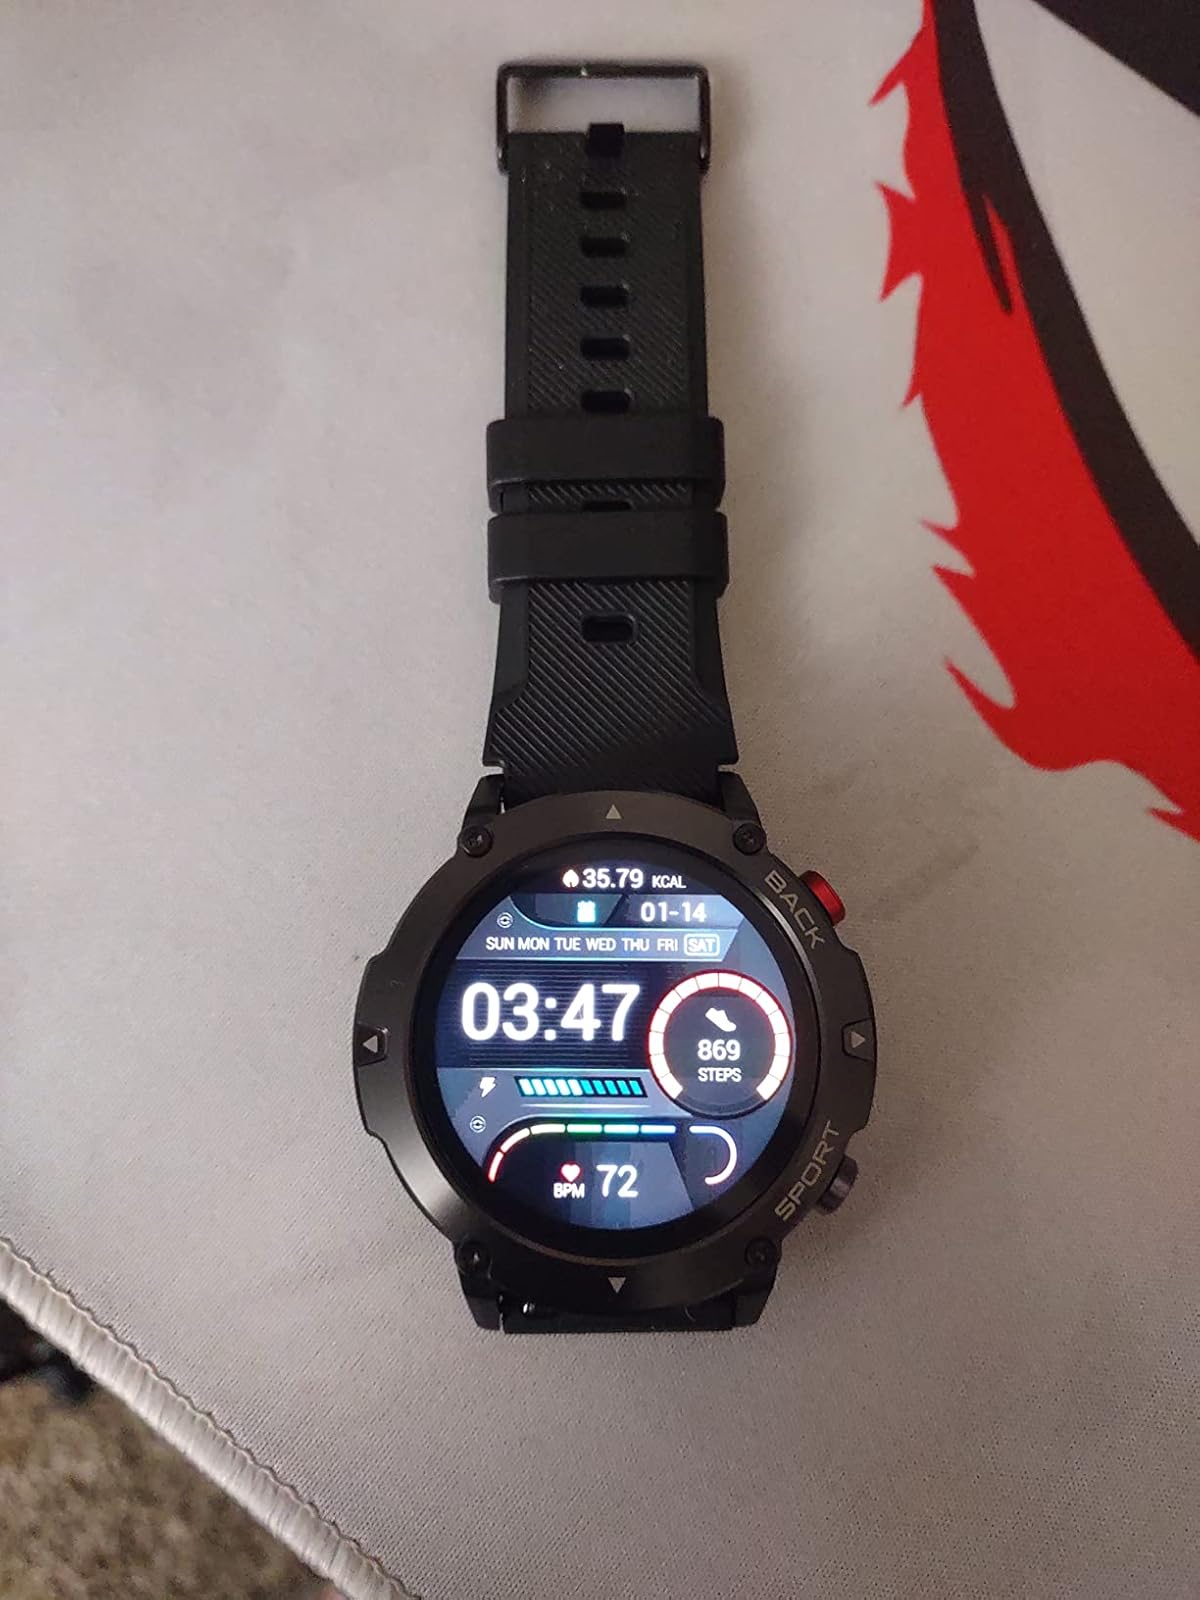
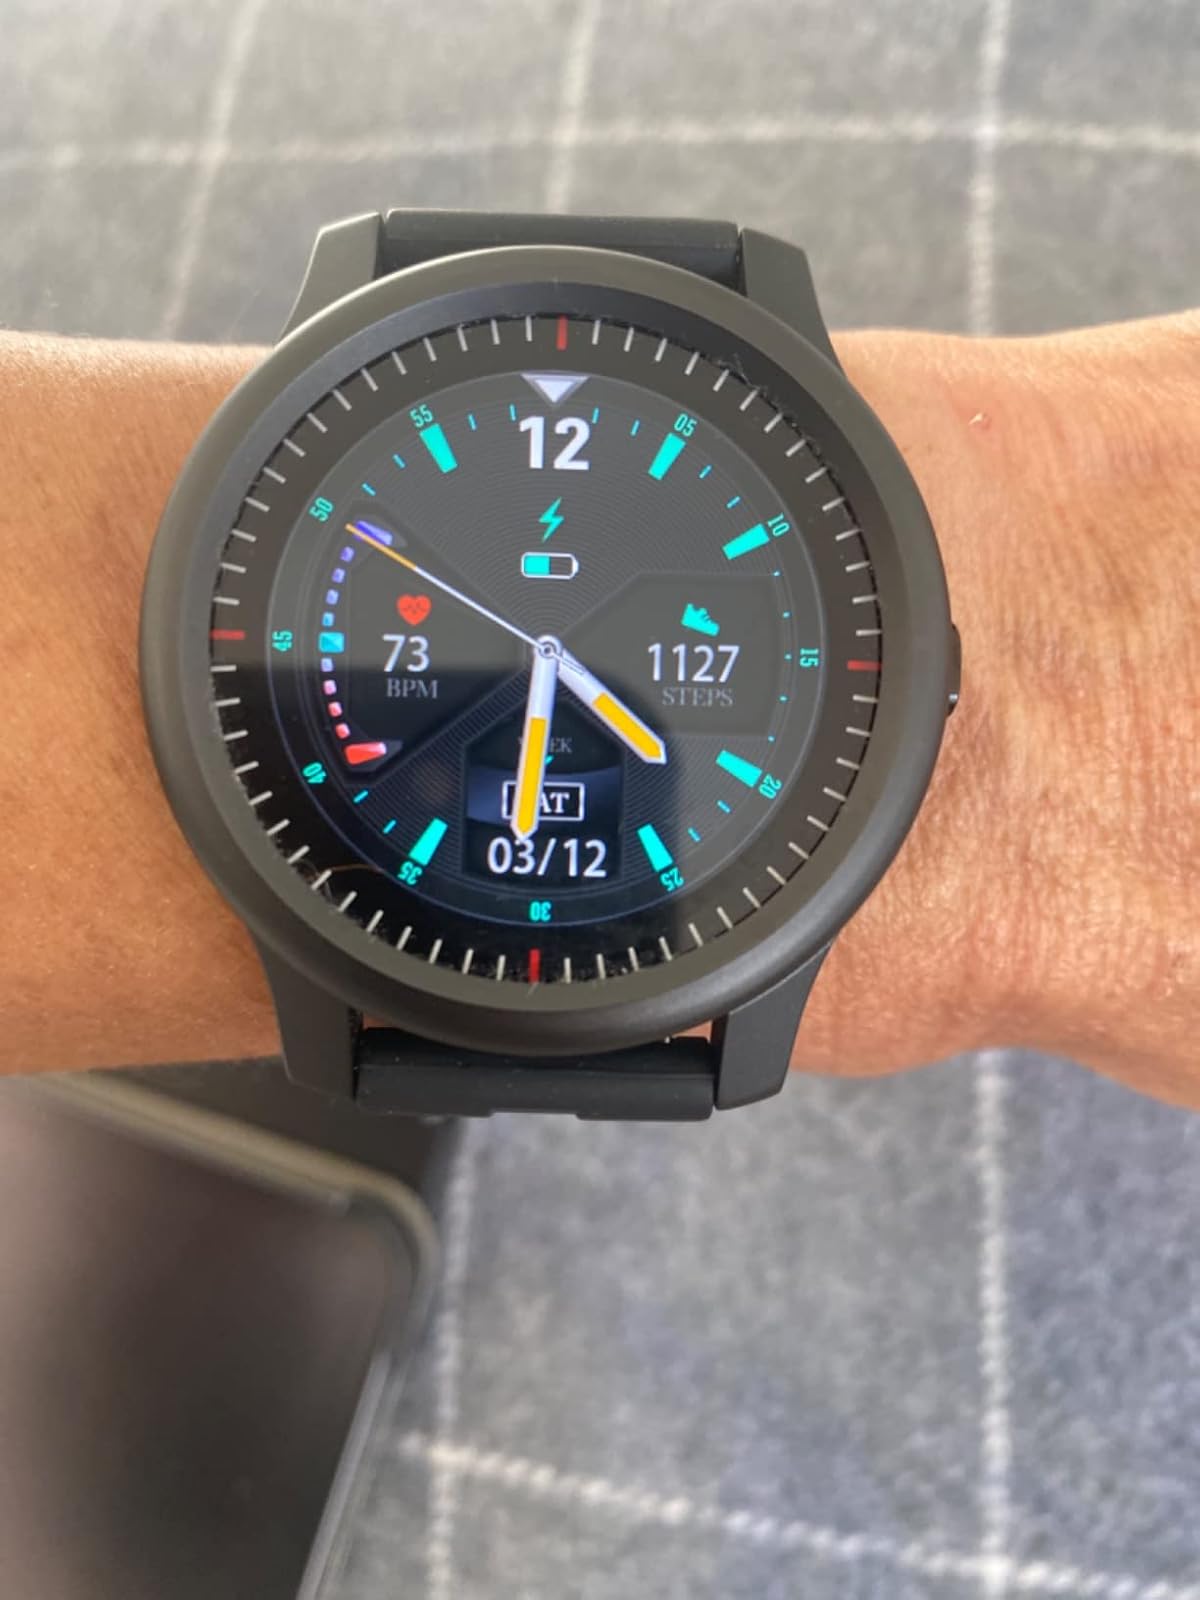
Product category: smartwatch
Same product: no